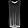
Label: Shirt